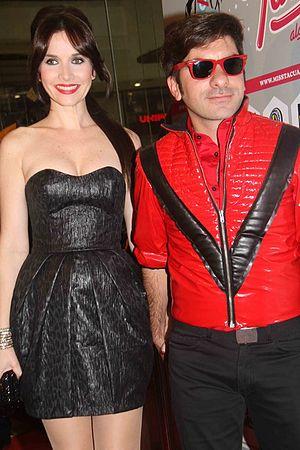
Martín Sastre Artiste contemporain qui travaille avec films, vidéo, sculpture, photographie et dessin.